Benjamin H. King

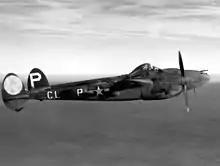
P-38 Lightning

In February 1943, after completing transition training in the Bell P-39 Airacobra, King was assigned to the 339th Fighter Squadron of the 347th Fighter Group. Stationed in Guadalcanal and later on Stirling Island, the unit flew P-39s and later the Lockheed P-38 Lightnings.